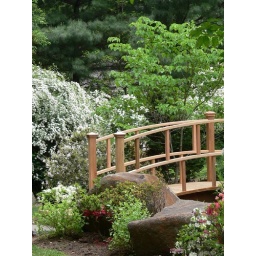
cross over bridge